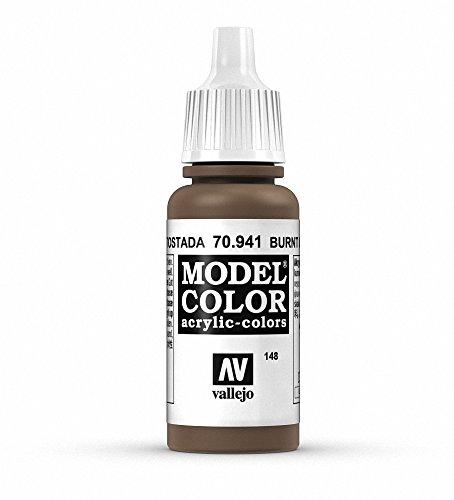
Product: Vallejo Burnt Umber Model Color Paint, 17ml
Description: Great Condition.
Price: $3.47
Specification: ProductDimensions:0.8x0.8x3inches|ItemWeight:0.8ounces|ShippingWeight:0.8ounces|DomesticShipping:ItemcanbeshippedwithinU.S.|InternationalShipping:Thisitemisnoteligibleforinternationalshipping.LearnMore|ASIN:B000PHBF20|Itemmodelnumber:VJ70941|Manufacturerrecommendedage:8months-15years